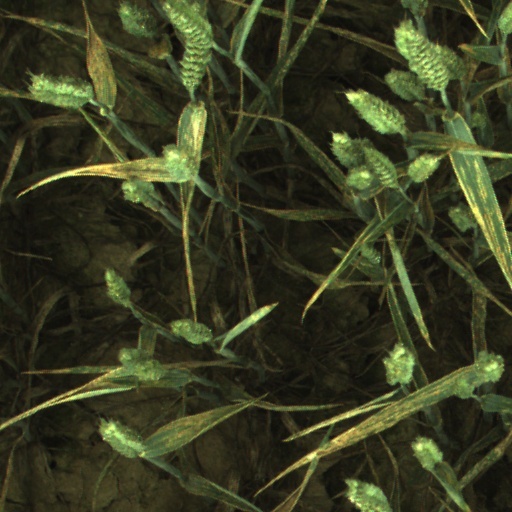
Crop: wheat